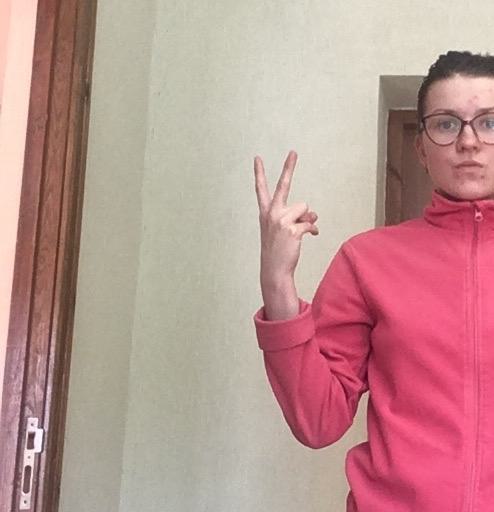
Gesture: peace_inverted